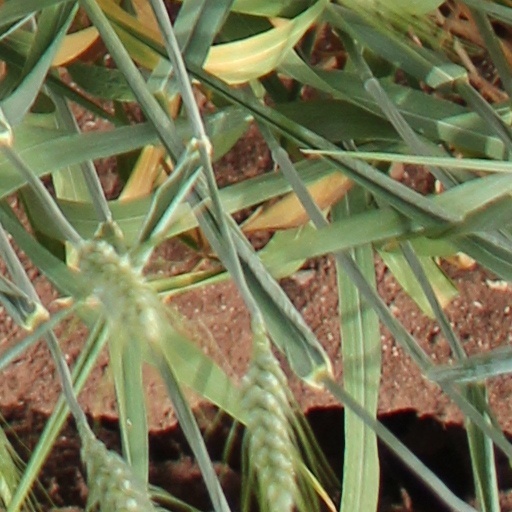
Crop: wheat